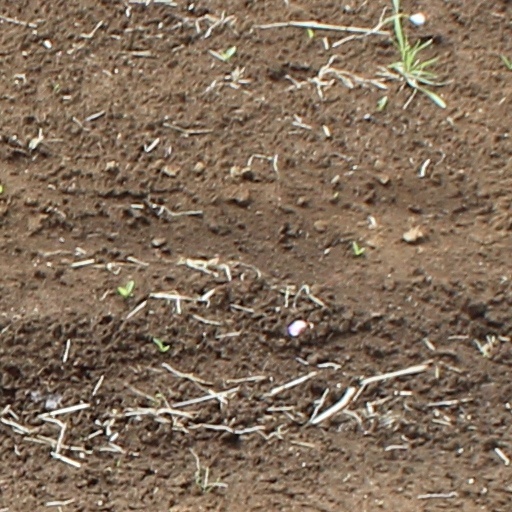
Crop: wheat